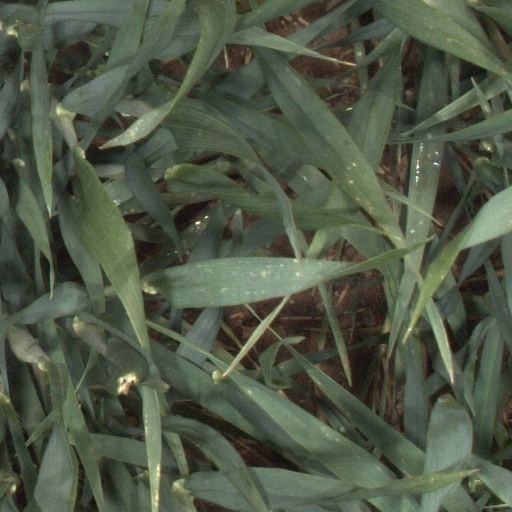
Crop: wheat